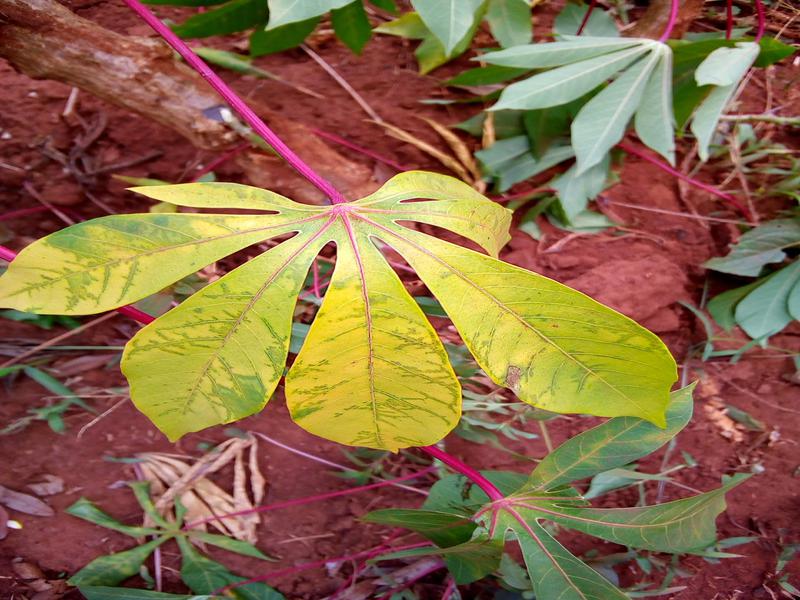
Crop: cassava
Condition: brown_streak_disease